Participation of women in the Olympics

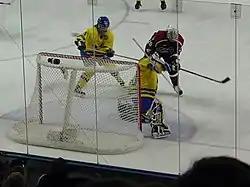
Sweden playing the United States in ice hockey at the 2002 Winter Olympics in Salt Lake City.

At the 1994 Winter Olympics in Lillehammer, the aerials discipline of freestyle skiing officially debuted. Lina Cheryazova of Uzbekistan won the gold medal, which is to date her nation's sole medal at an Olympic Winter Games.